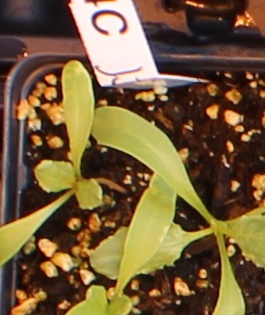
Label: Sugar beet